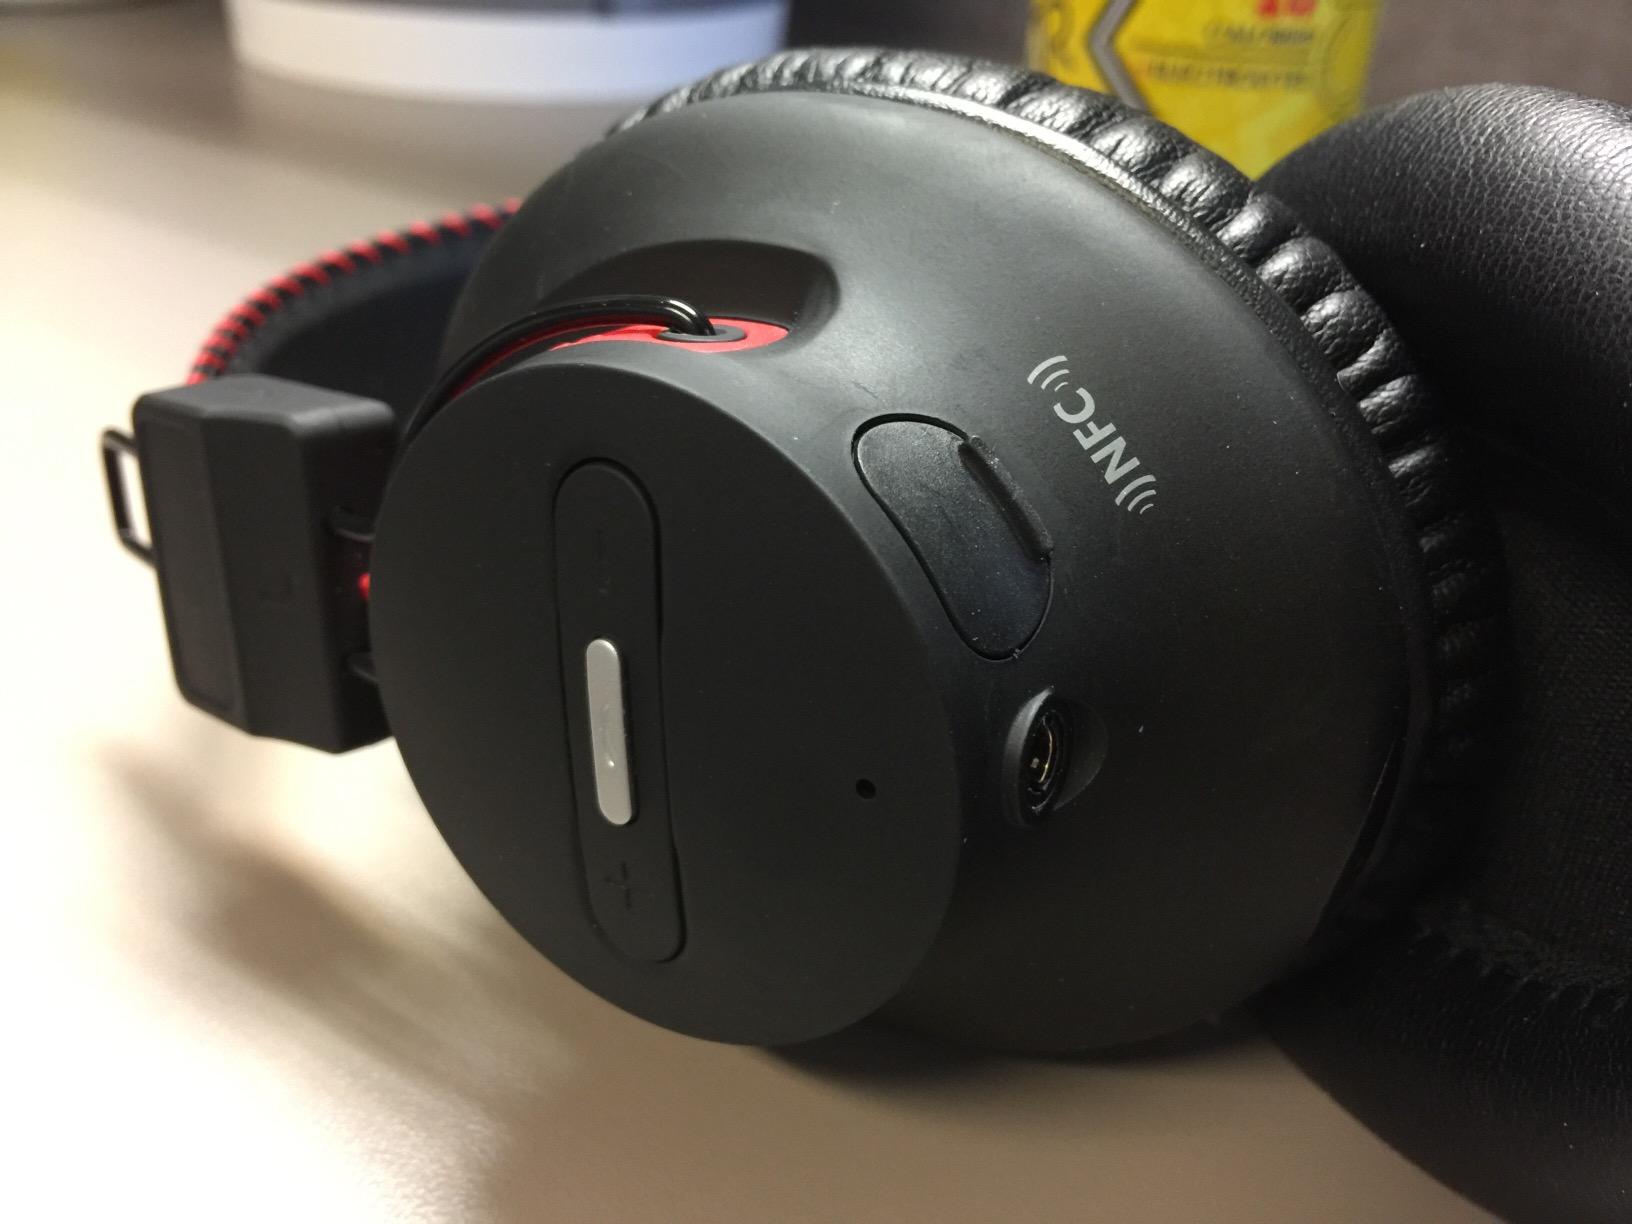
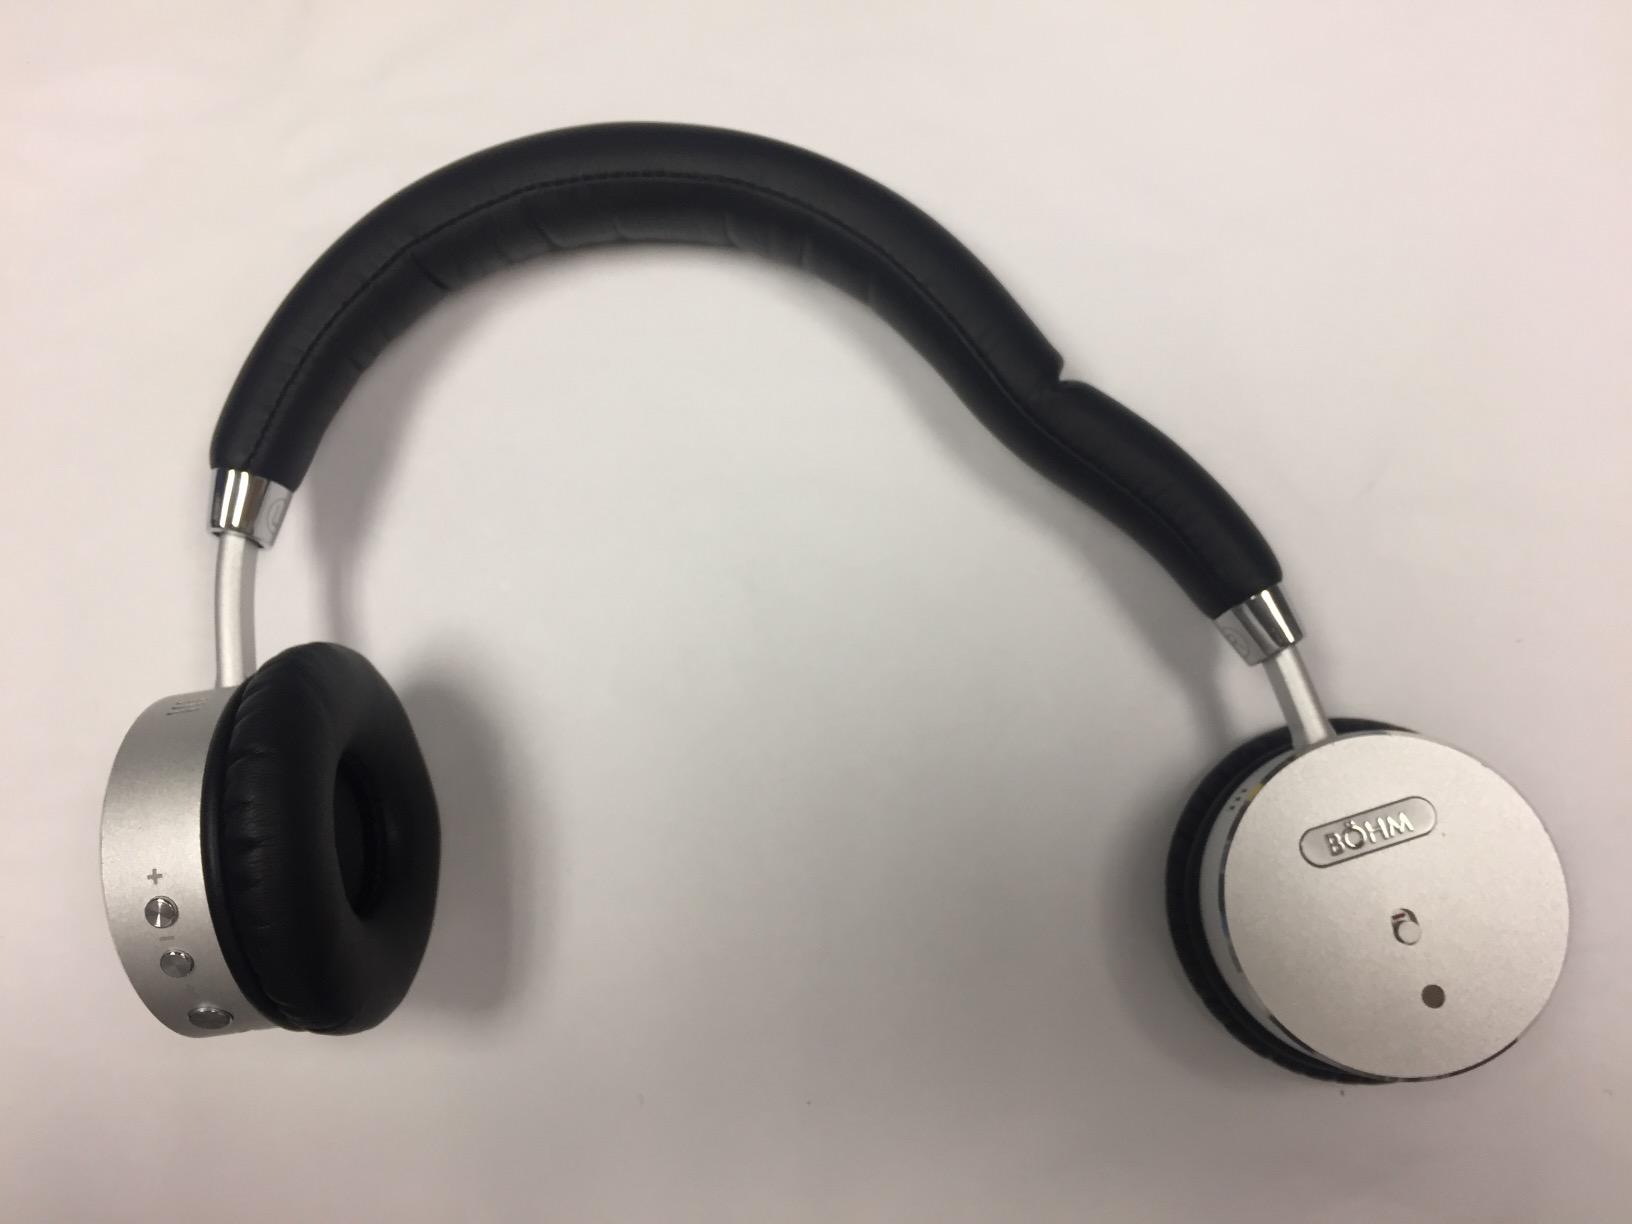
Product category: headphones
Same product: no